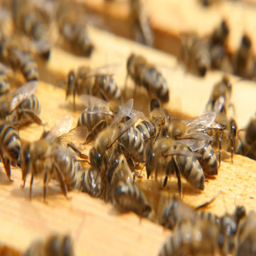
original macro shot of laborious bees in a beehive , when they are seeking something and crawling on a wooden surface in summer .